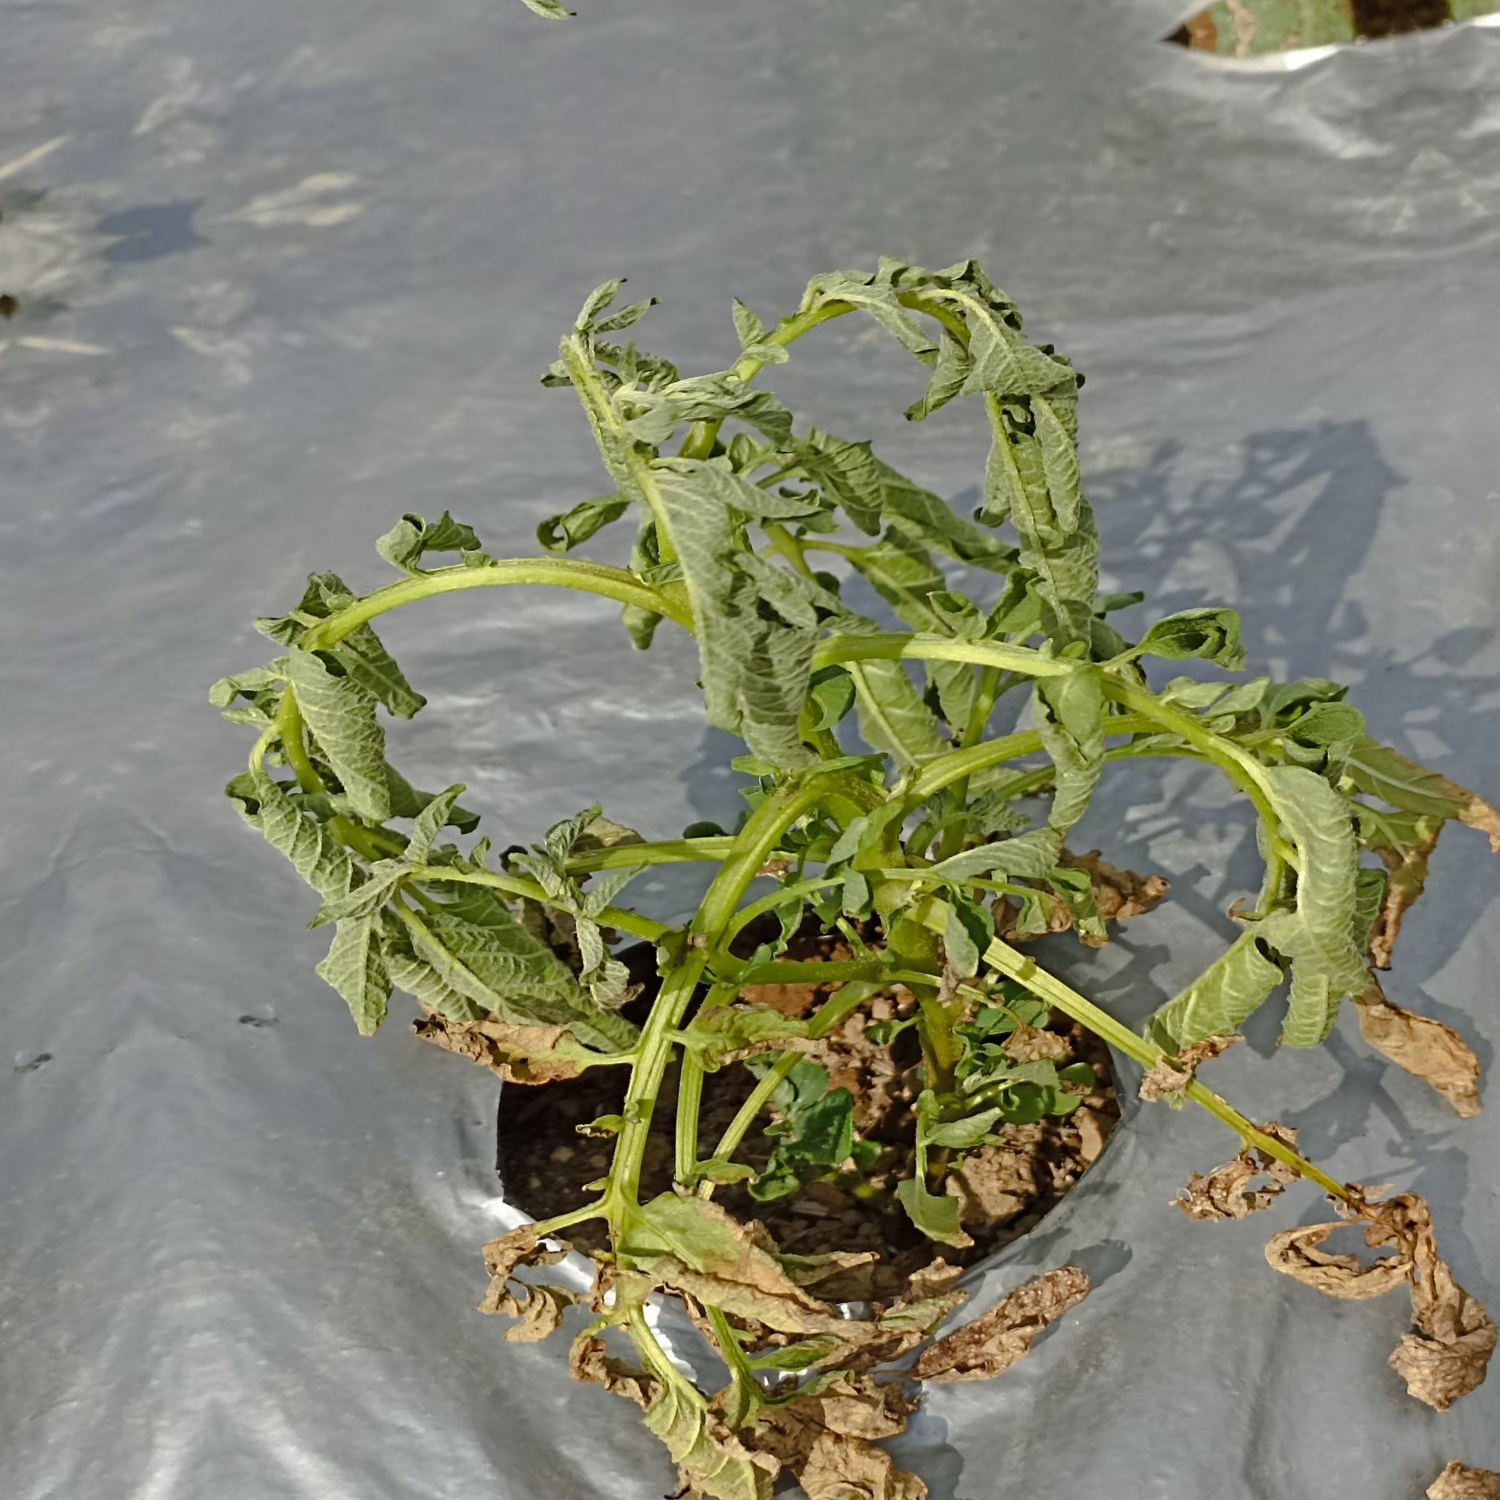
Etiqueta: Pudricion_Parda